Wood-pasture hypothesis

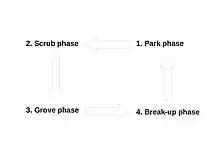
The four phases of vegetation succession according to the hypothesis: In the park phase, grassland and heath prevail. In the scrub phase they get invaded by thorny shrubs, which in turn provide protection for tree saplings. Then, in the grove phase, the saplings grow up and displace the nurse bushes. Eventually, in the break-up phase, the trees start to die, the groves thin out and grassland species return.

In temperate Europe, succession on pastures commonly starts with so called "islets" (""), patches of dung which are avoided by the herbivores for an amount of time after deposition, sufficient to allow the establishment of relatively unpalatable species such as rushes, nettles and hummocks of tall grasses like tussock grass. These swards, in turn, provide protection for thorny shrubs such as blackthorn, roses, hawthorn, juniper, bramble, holly and barberry during their early years, when they do not yet have protective thorns and are therefore vulnerable. Once the thorny saplings are fully established, they grow bigger over time and subsequently allow other, less resilient species to establish in their thorn protection, forming mantle and fringe vegetation together with species such as guelder rose, wild privet and dogwood. Other species such as mazzard, checker tree, rowan and whitebeam, which are distributed by fruit-eating birds through their faeces, would also frequently be placed within these shrubs, through resting birds leaving their droppings.